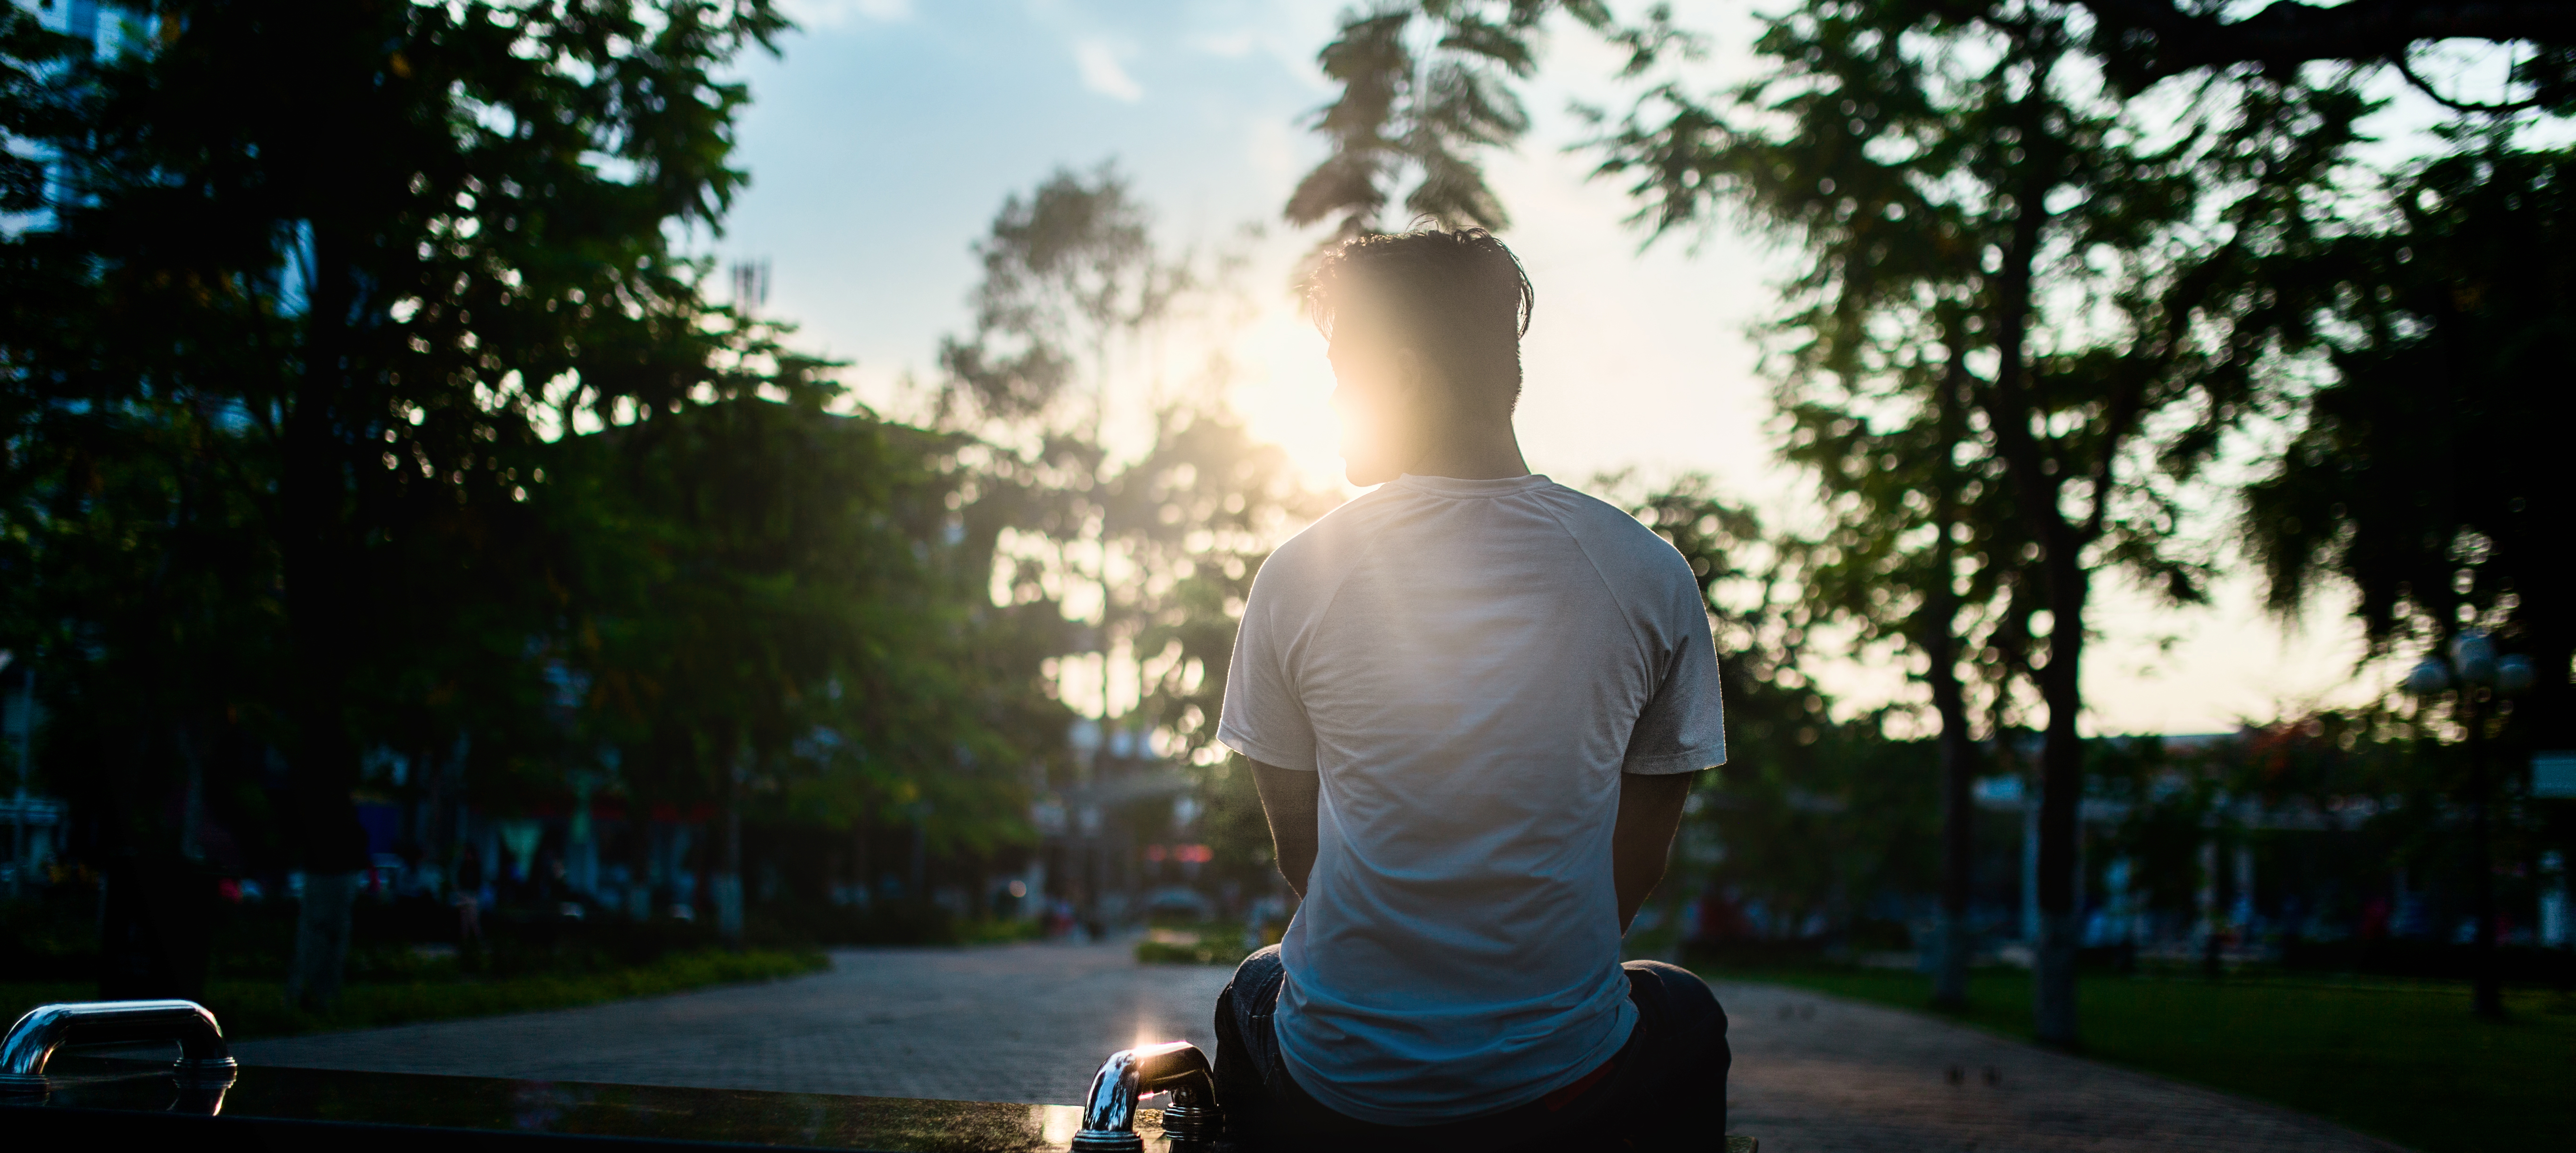
man, person, light, sun, sunlight, guy, sitting, sunglare